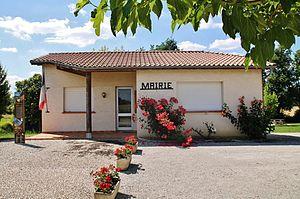
La Mairie
Balignac est une commune française, située dans le département de Tarn-et-Garonne en région Occitanie.